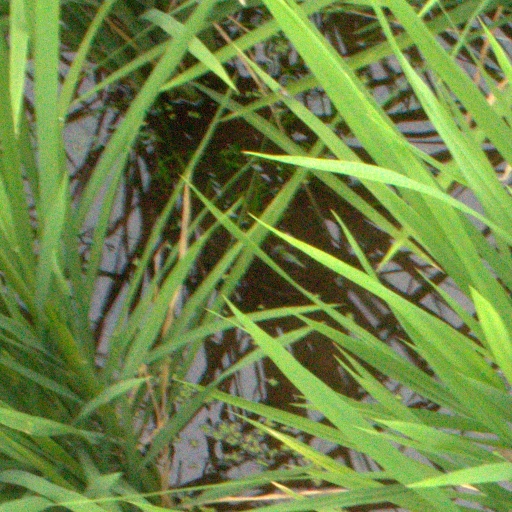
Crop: rice